Veronica (media)

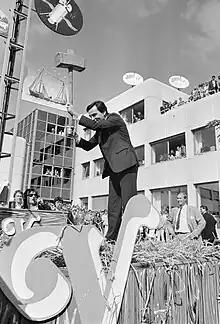
Elco Brinkman operating a high striker to celebrate the opening of Veronica's headquarters in Hilversum, August 1987

The Association resulted from a pirate radio station, Radio Veronica, which broadcast from a ship on international waters off the coast of the Netherlands between 1959 and 1974. The wave appearing in the logo hearkens back to that time. The name "Veronica" is a derivation of the abbreviation VRON (Vrije Radio Omroep Nederland / Free Radio Broadcasting station Netherlands).